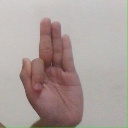
अक्षर: फ